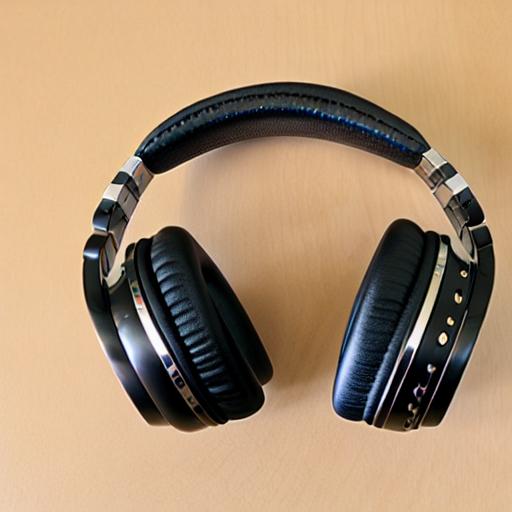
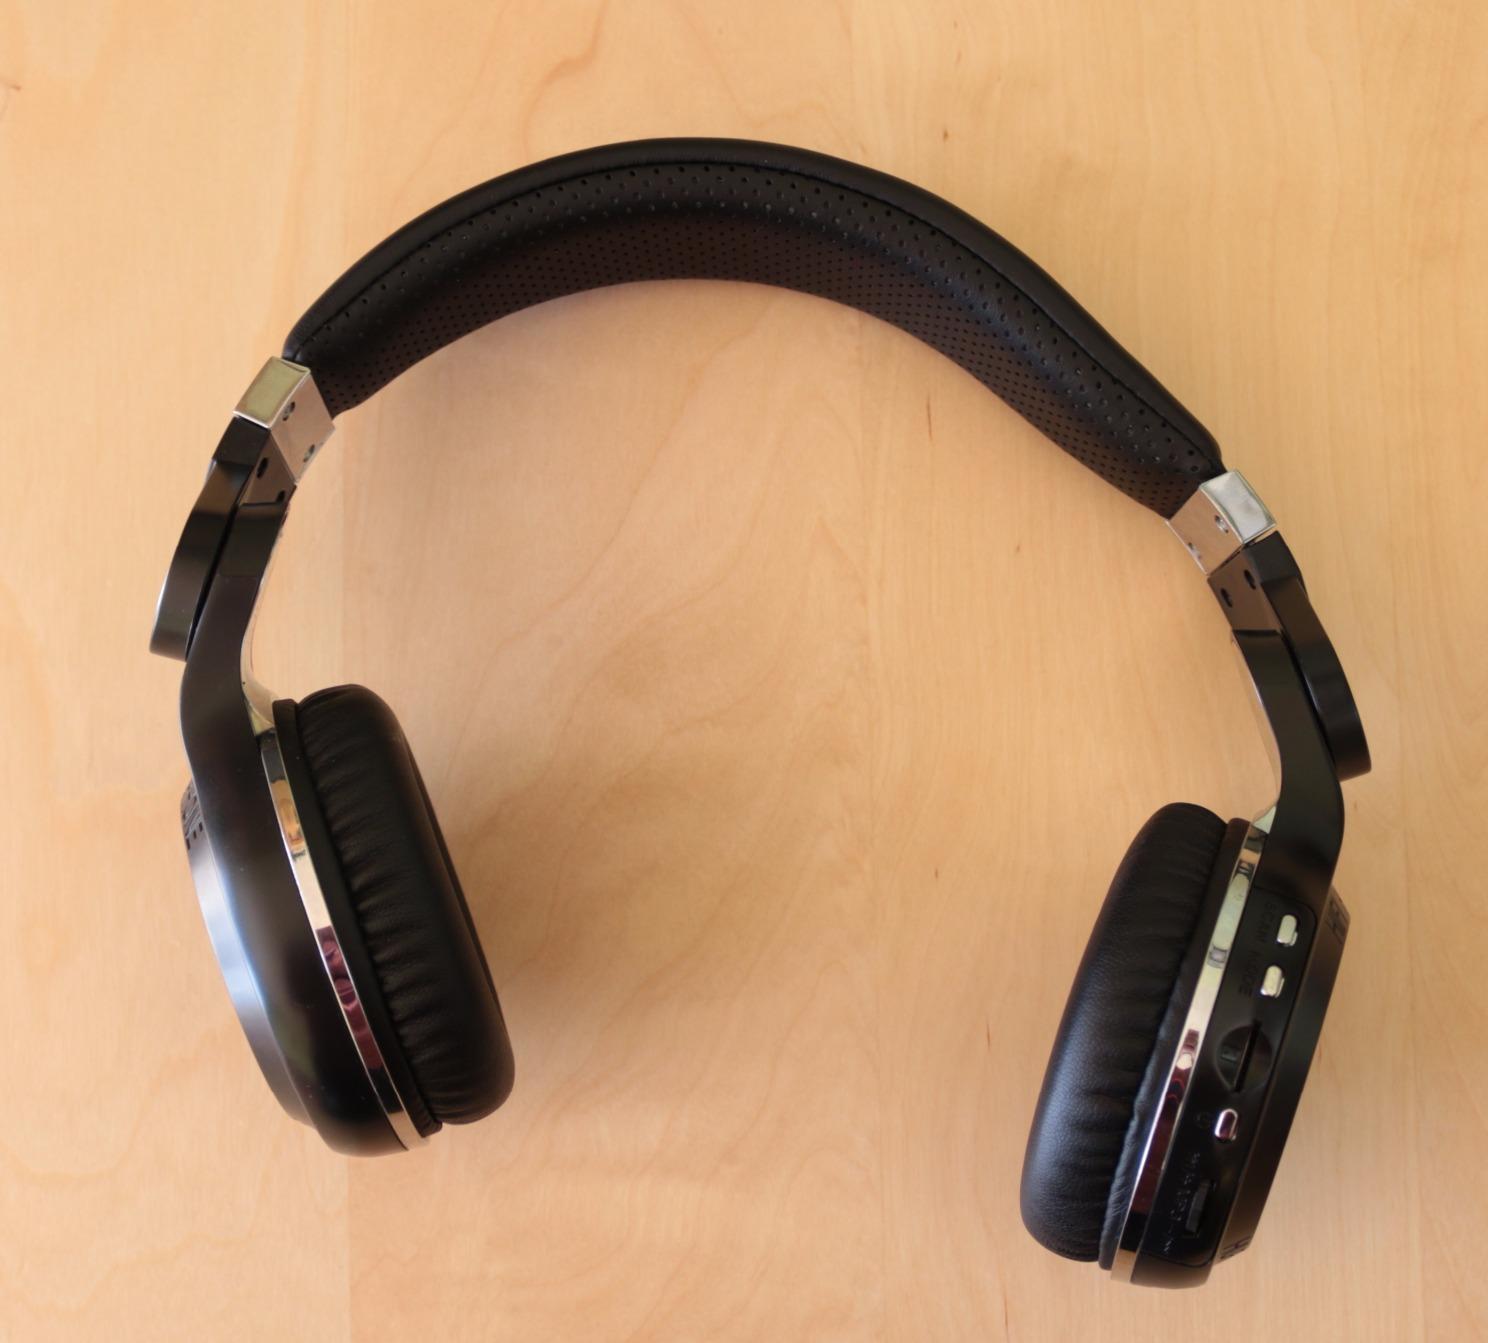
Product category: headphones
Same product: no